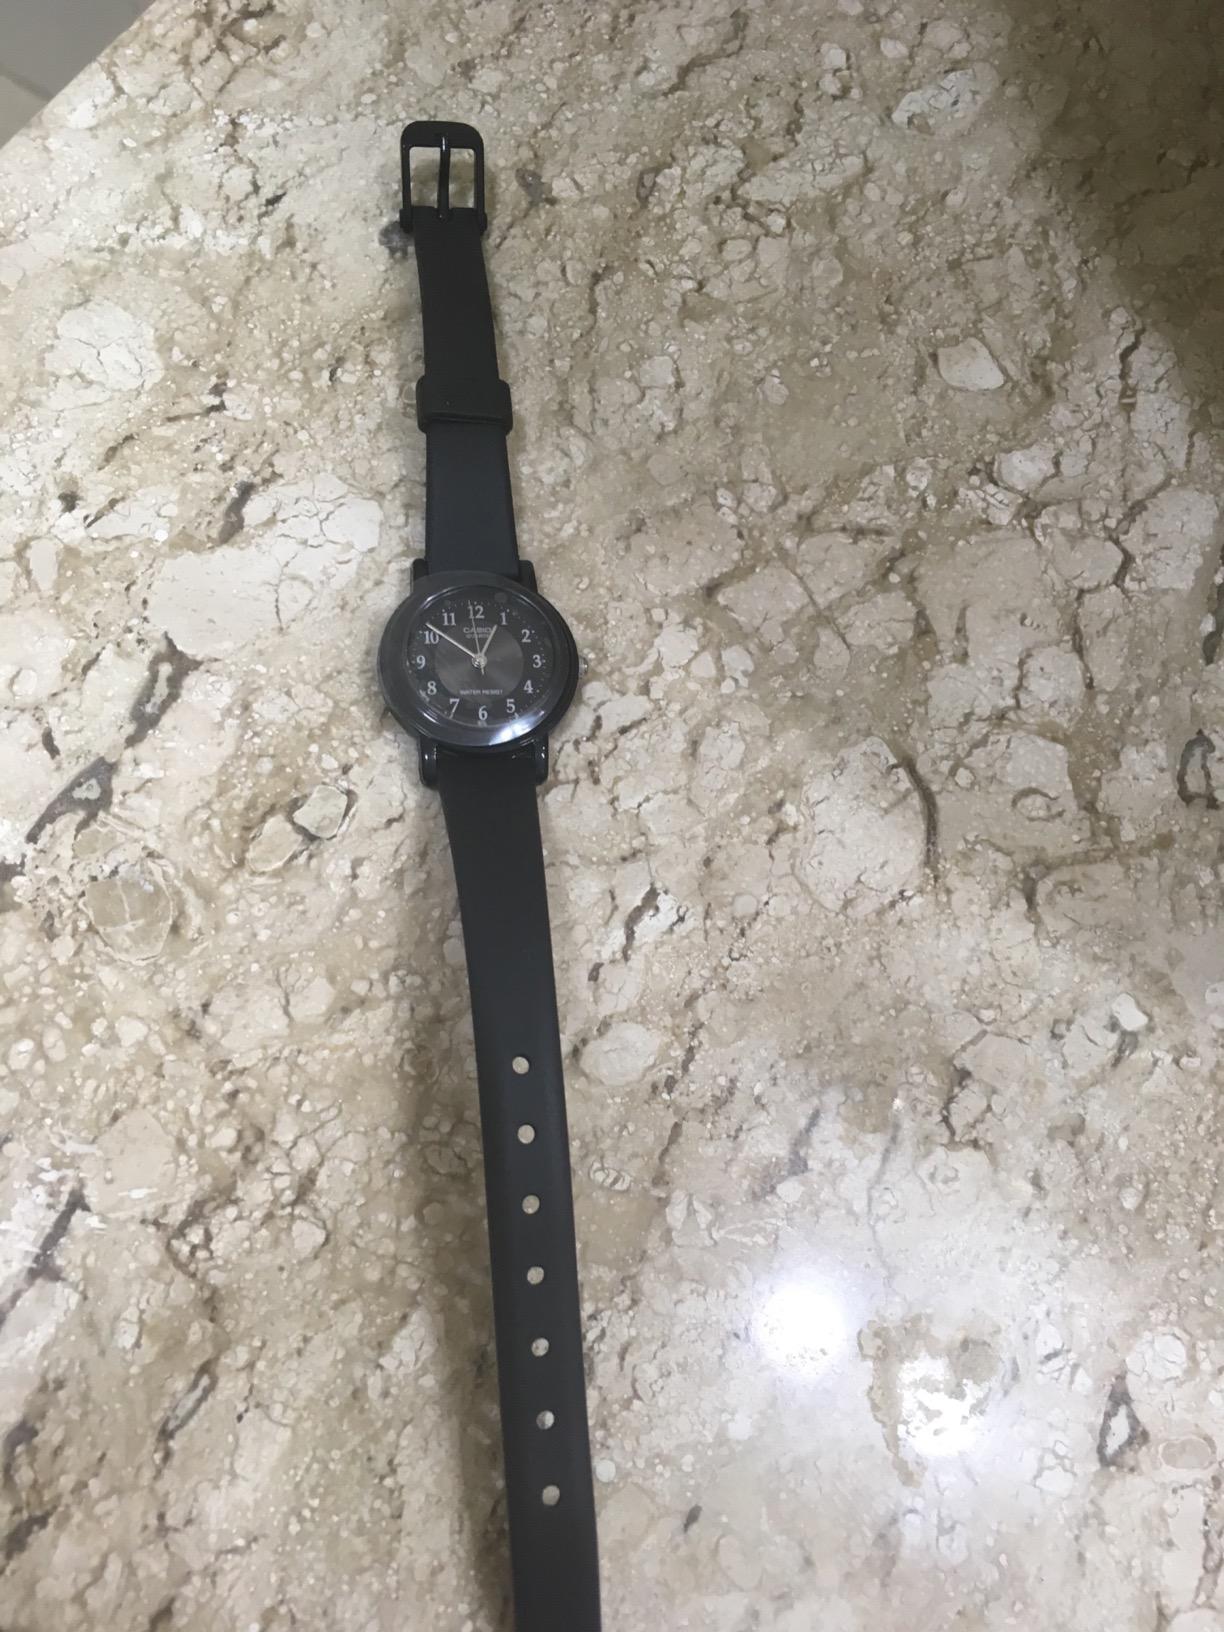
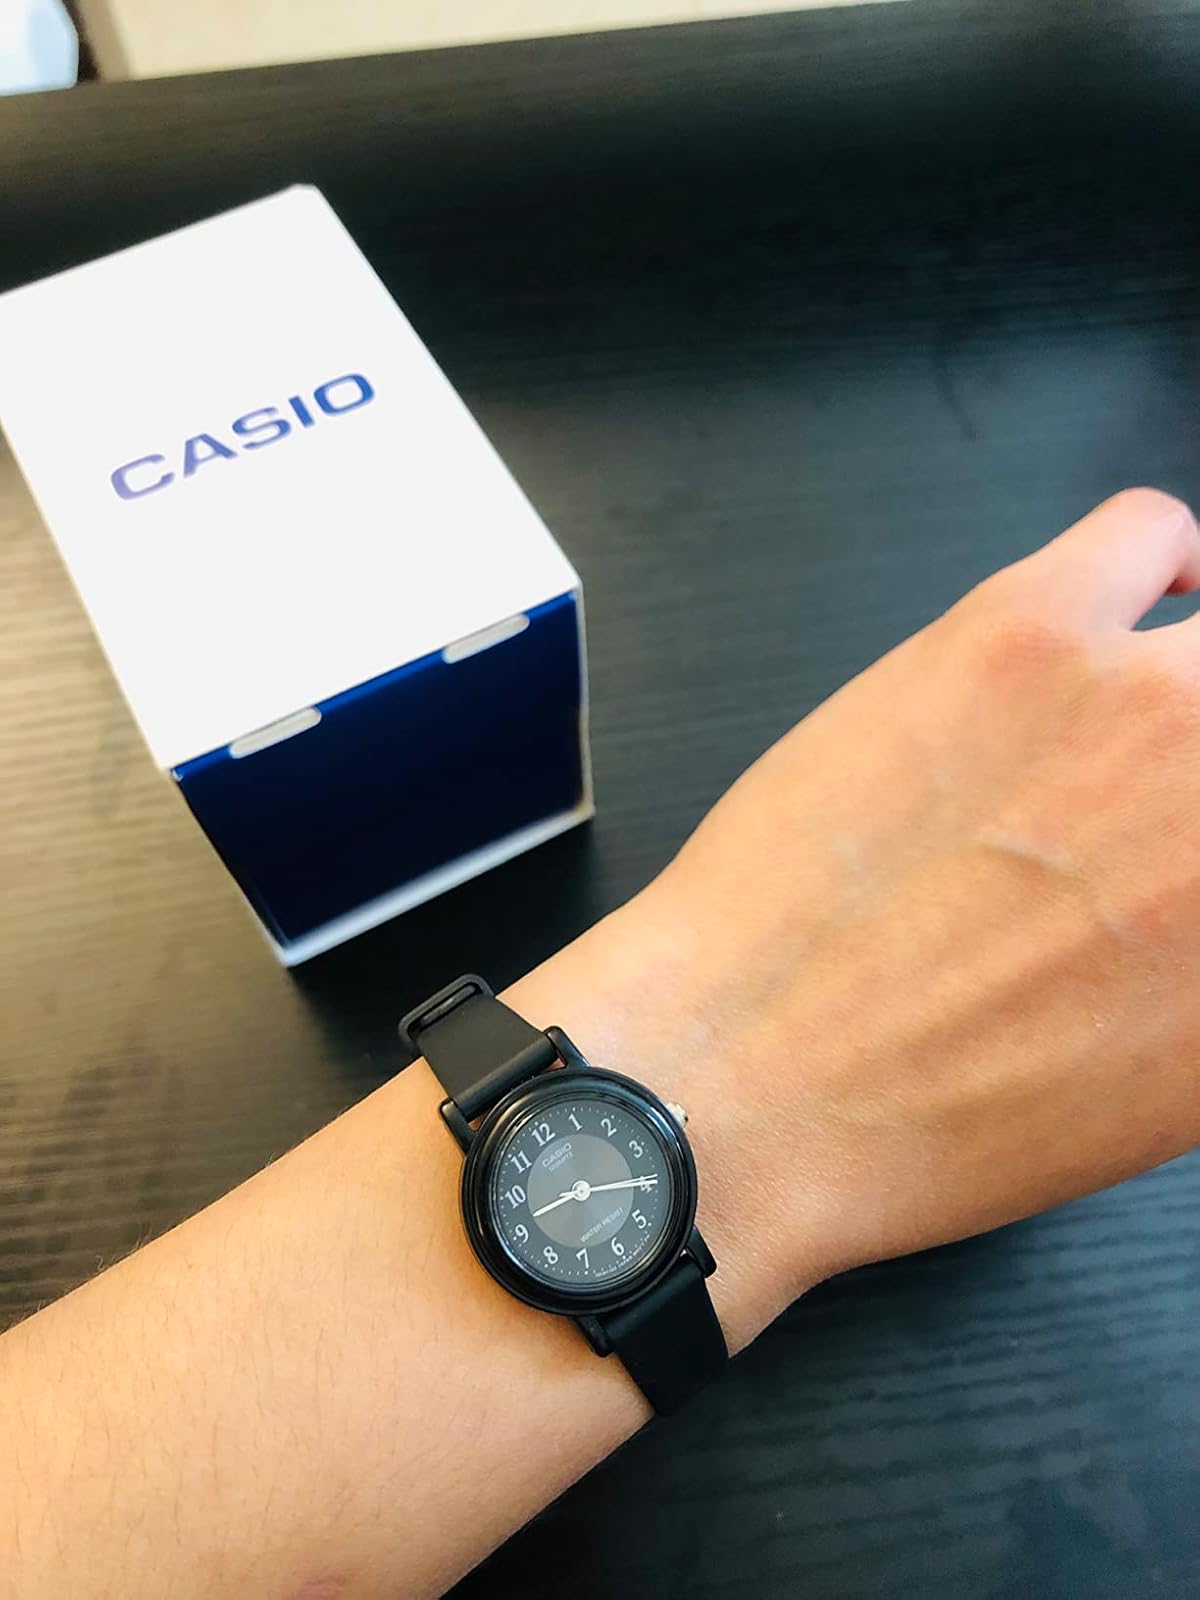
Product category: accessories_watch
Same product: yes